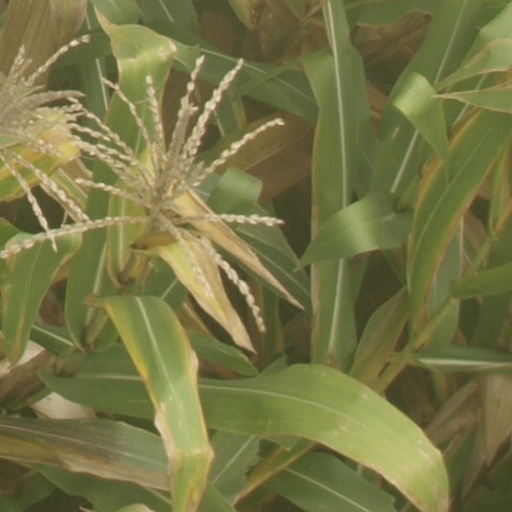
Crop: maize; corn